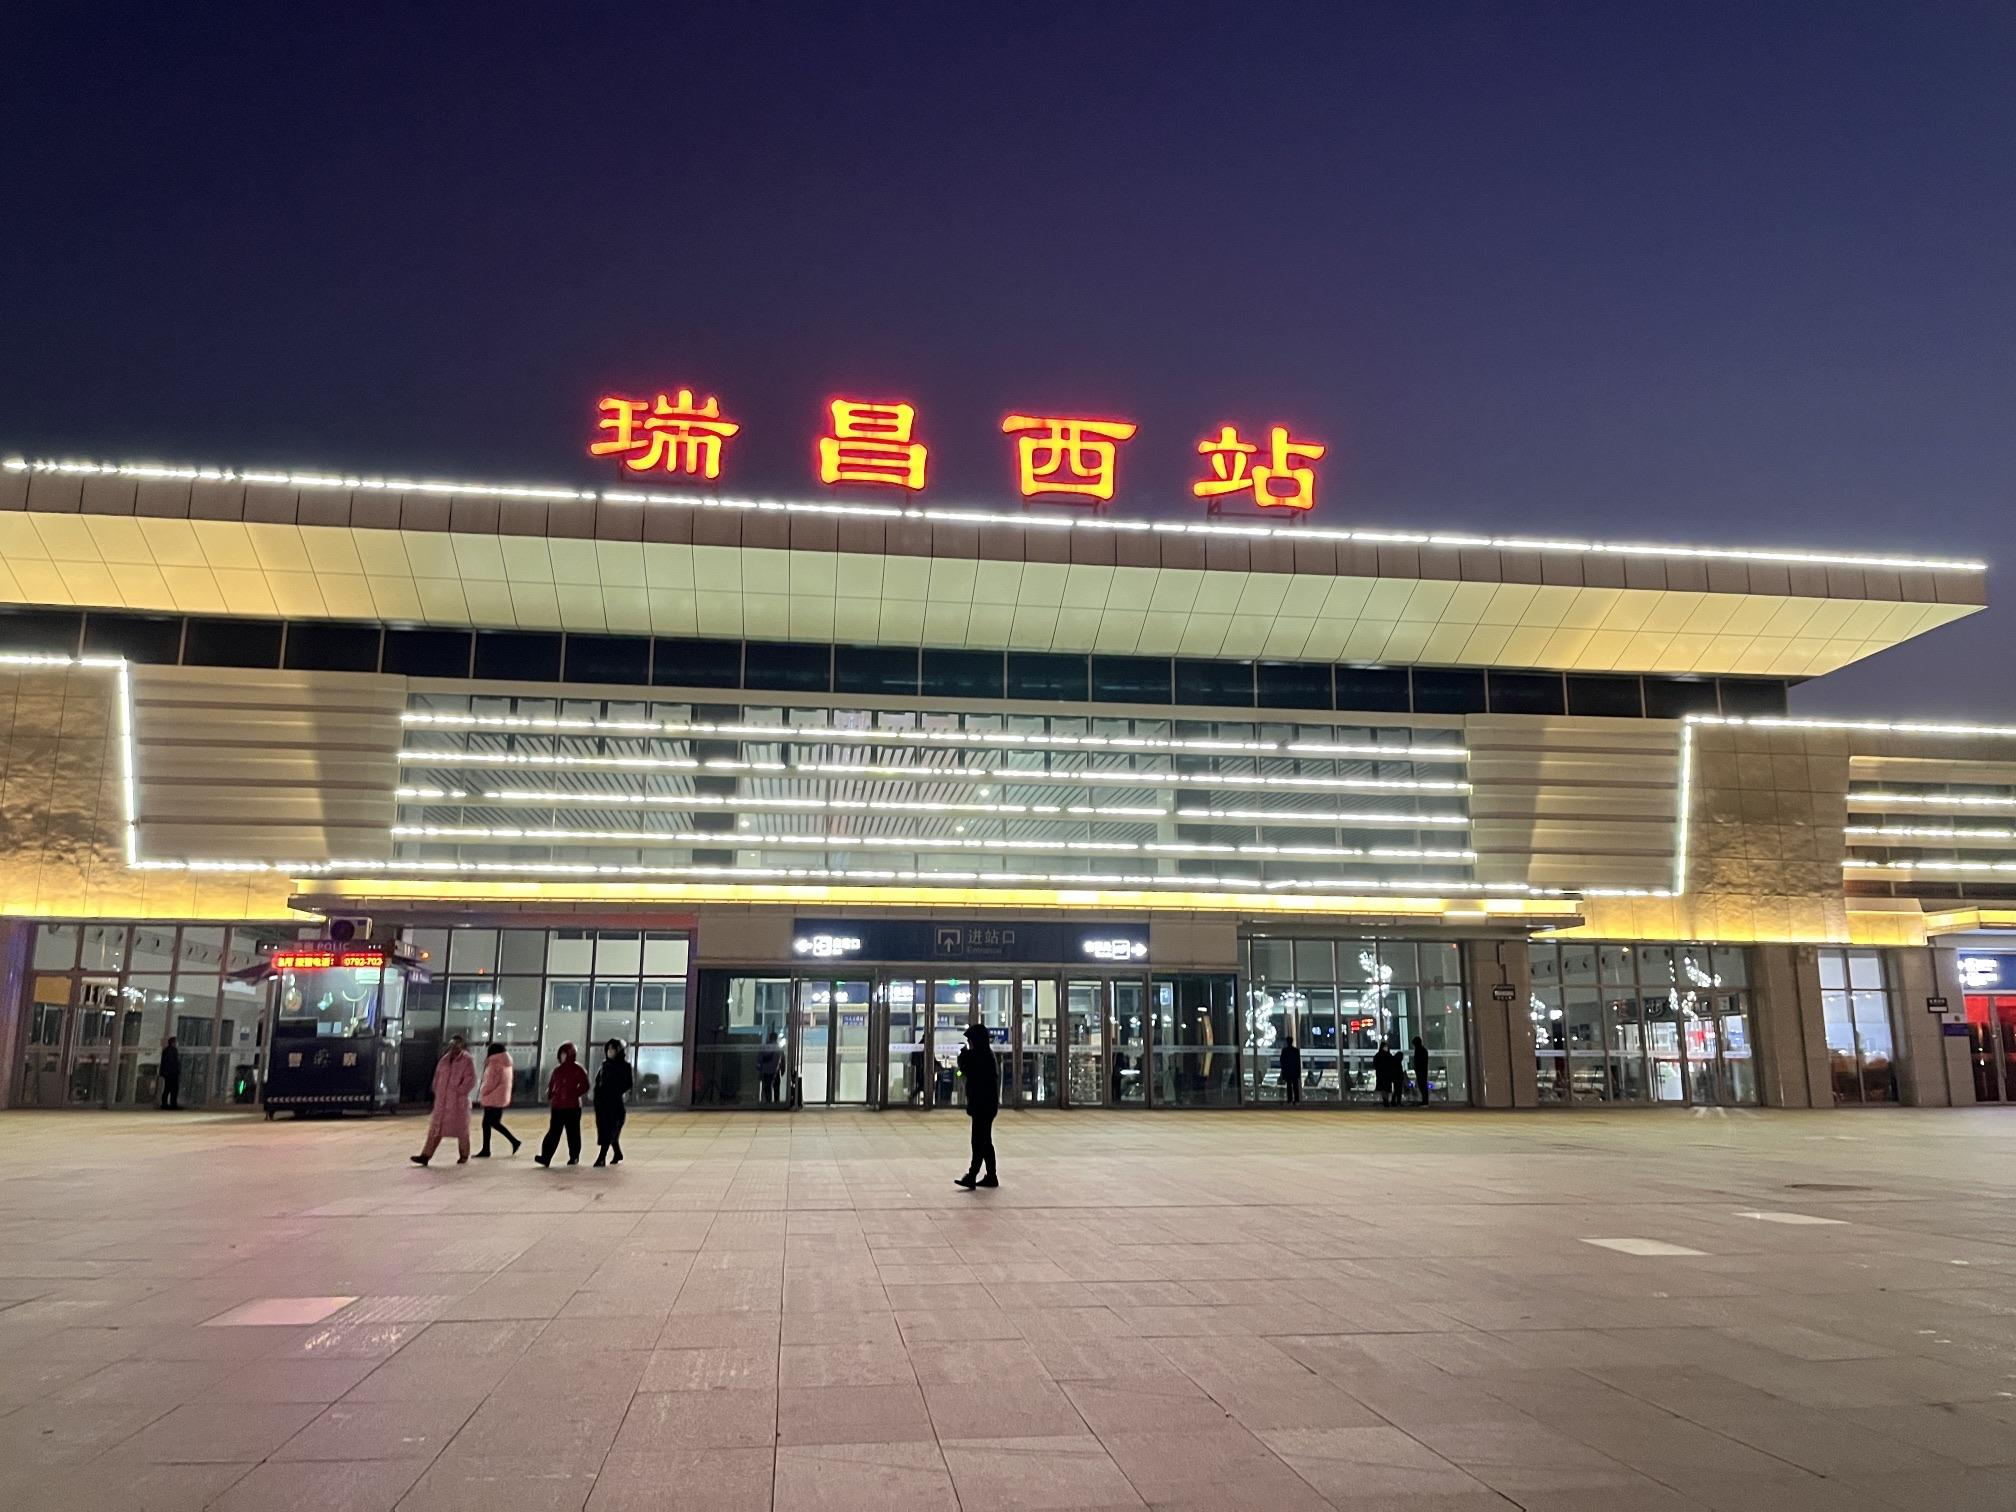
地标名称：瑞昌西站
所在城市：九江市·瑞昌市